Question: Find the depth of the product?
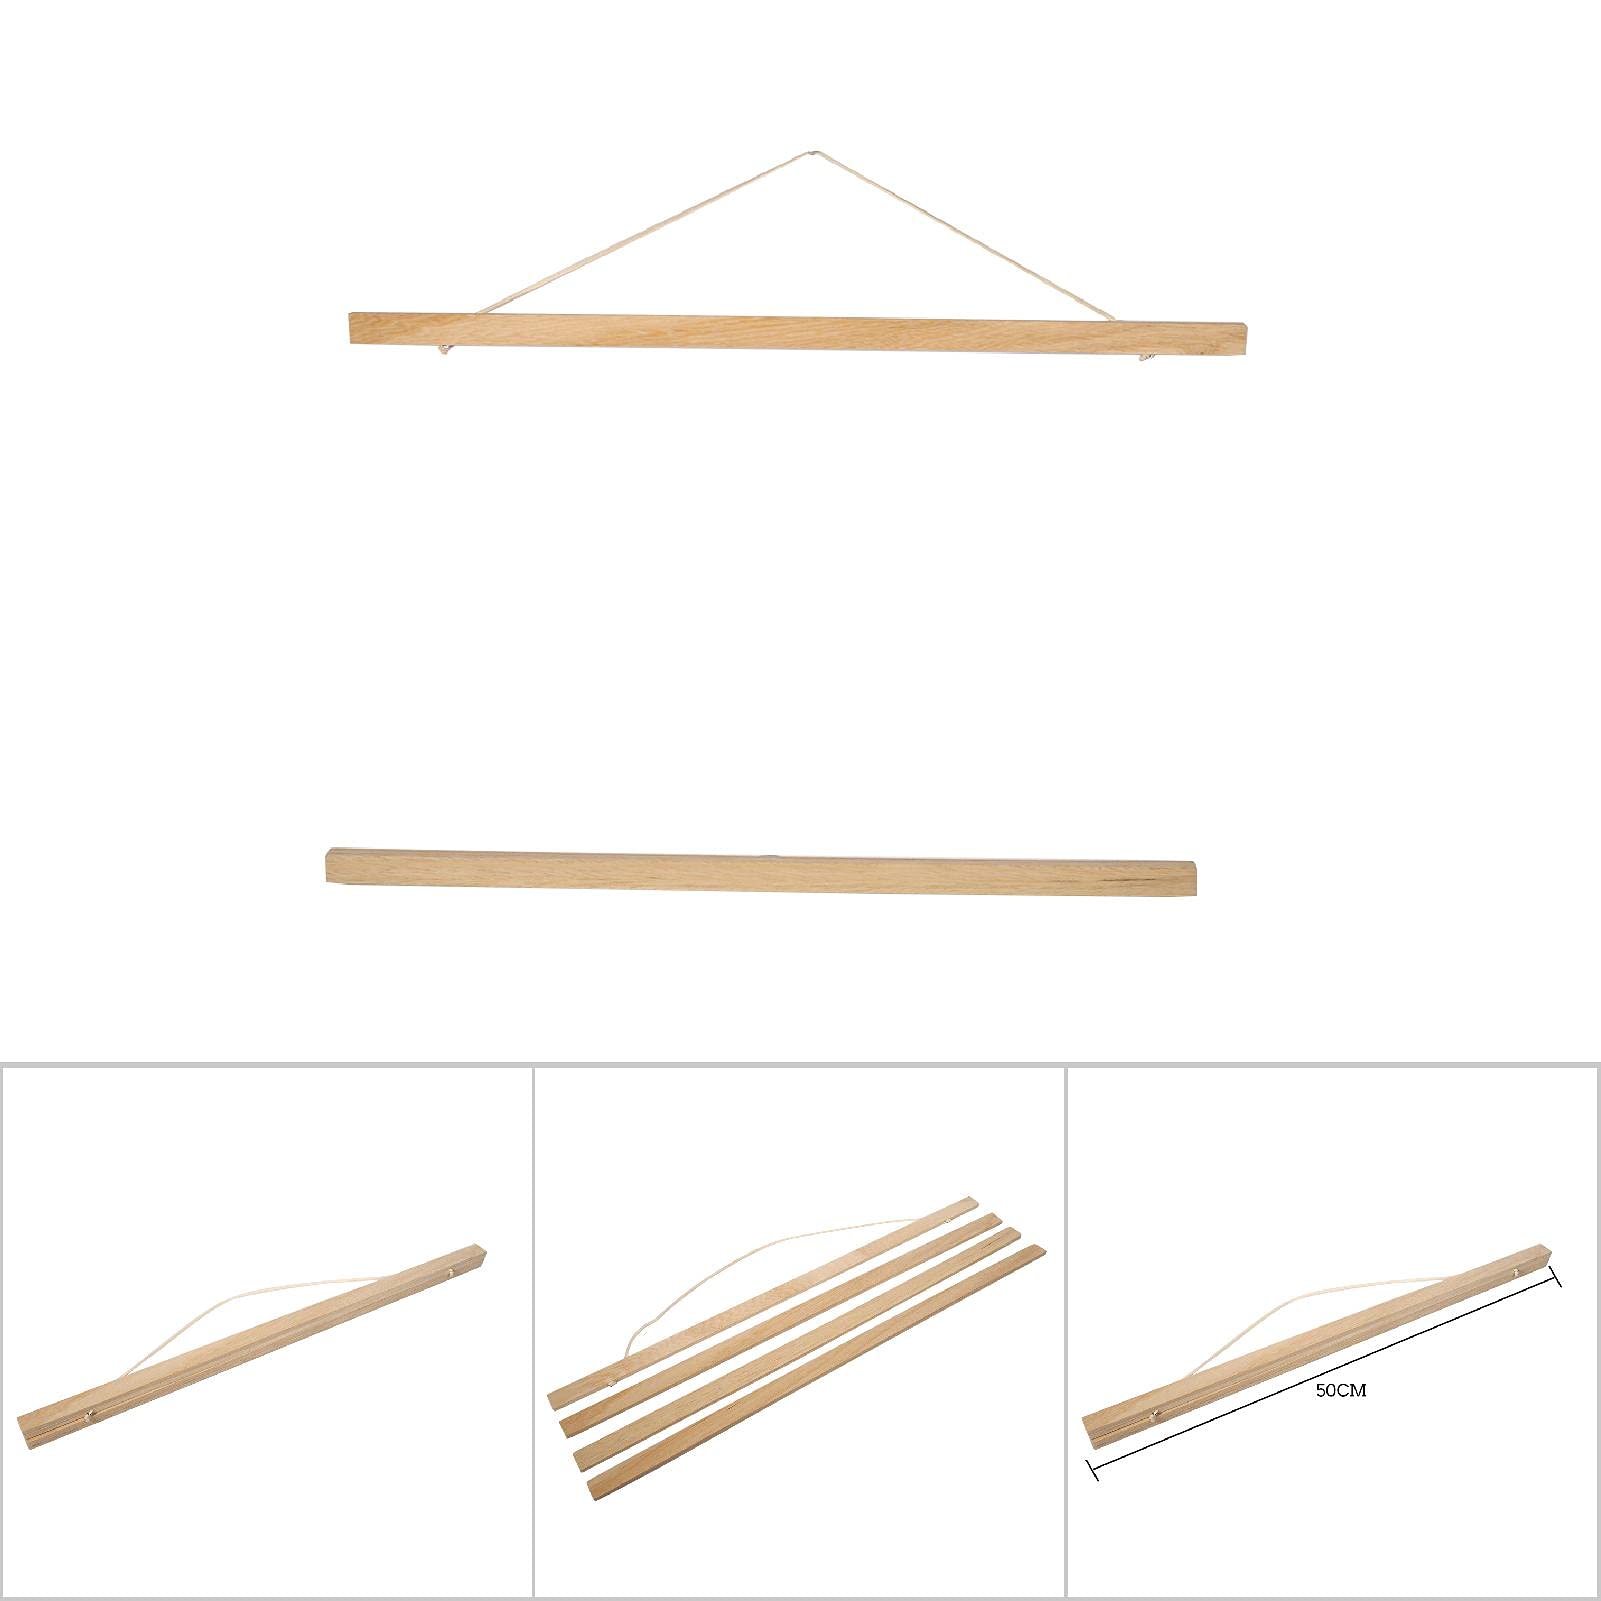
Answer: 50.0 centimetre